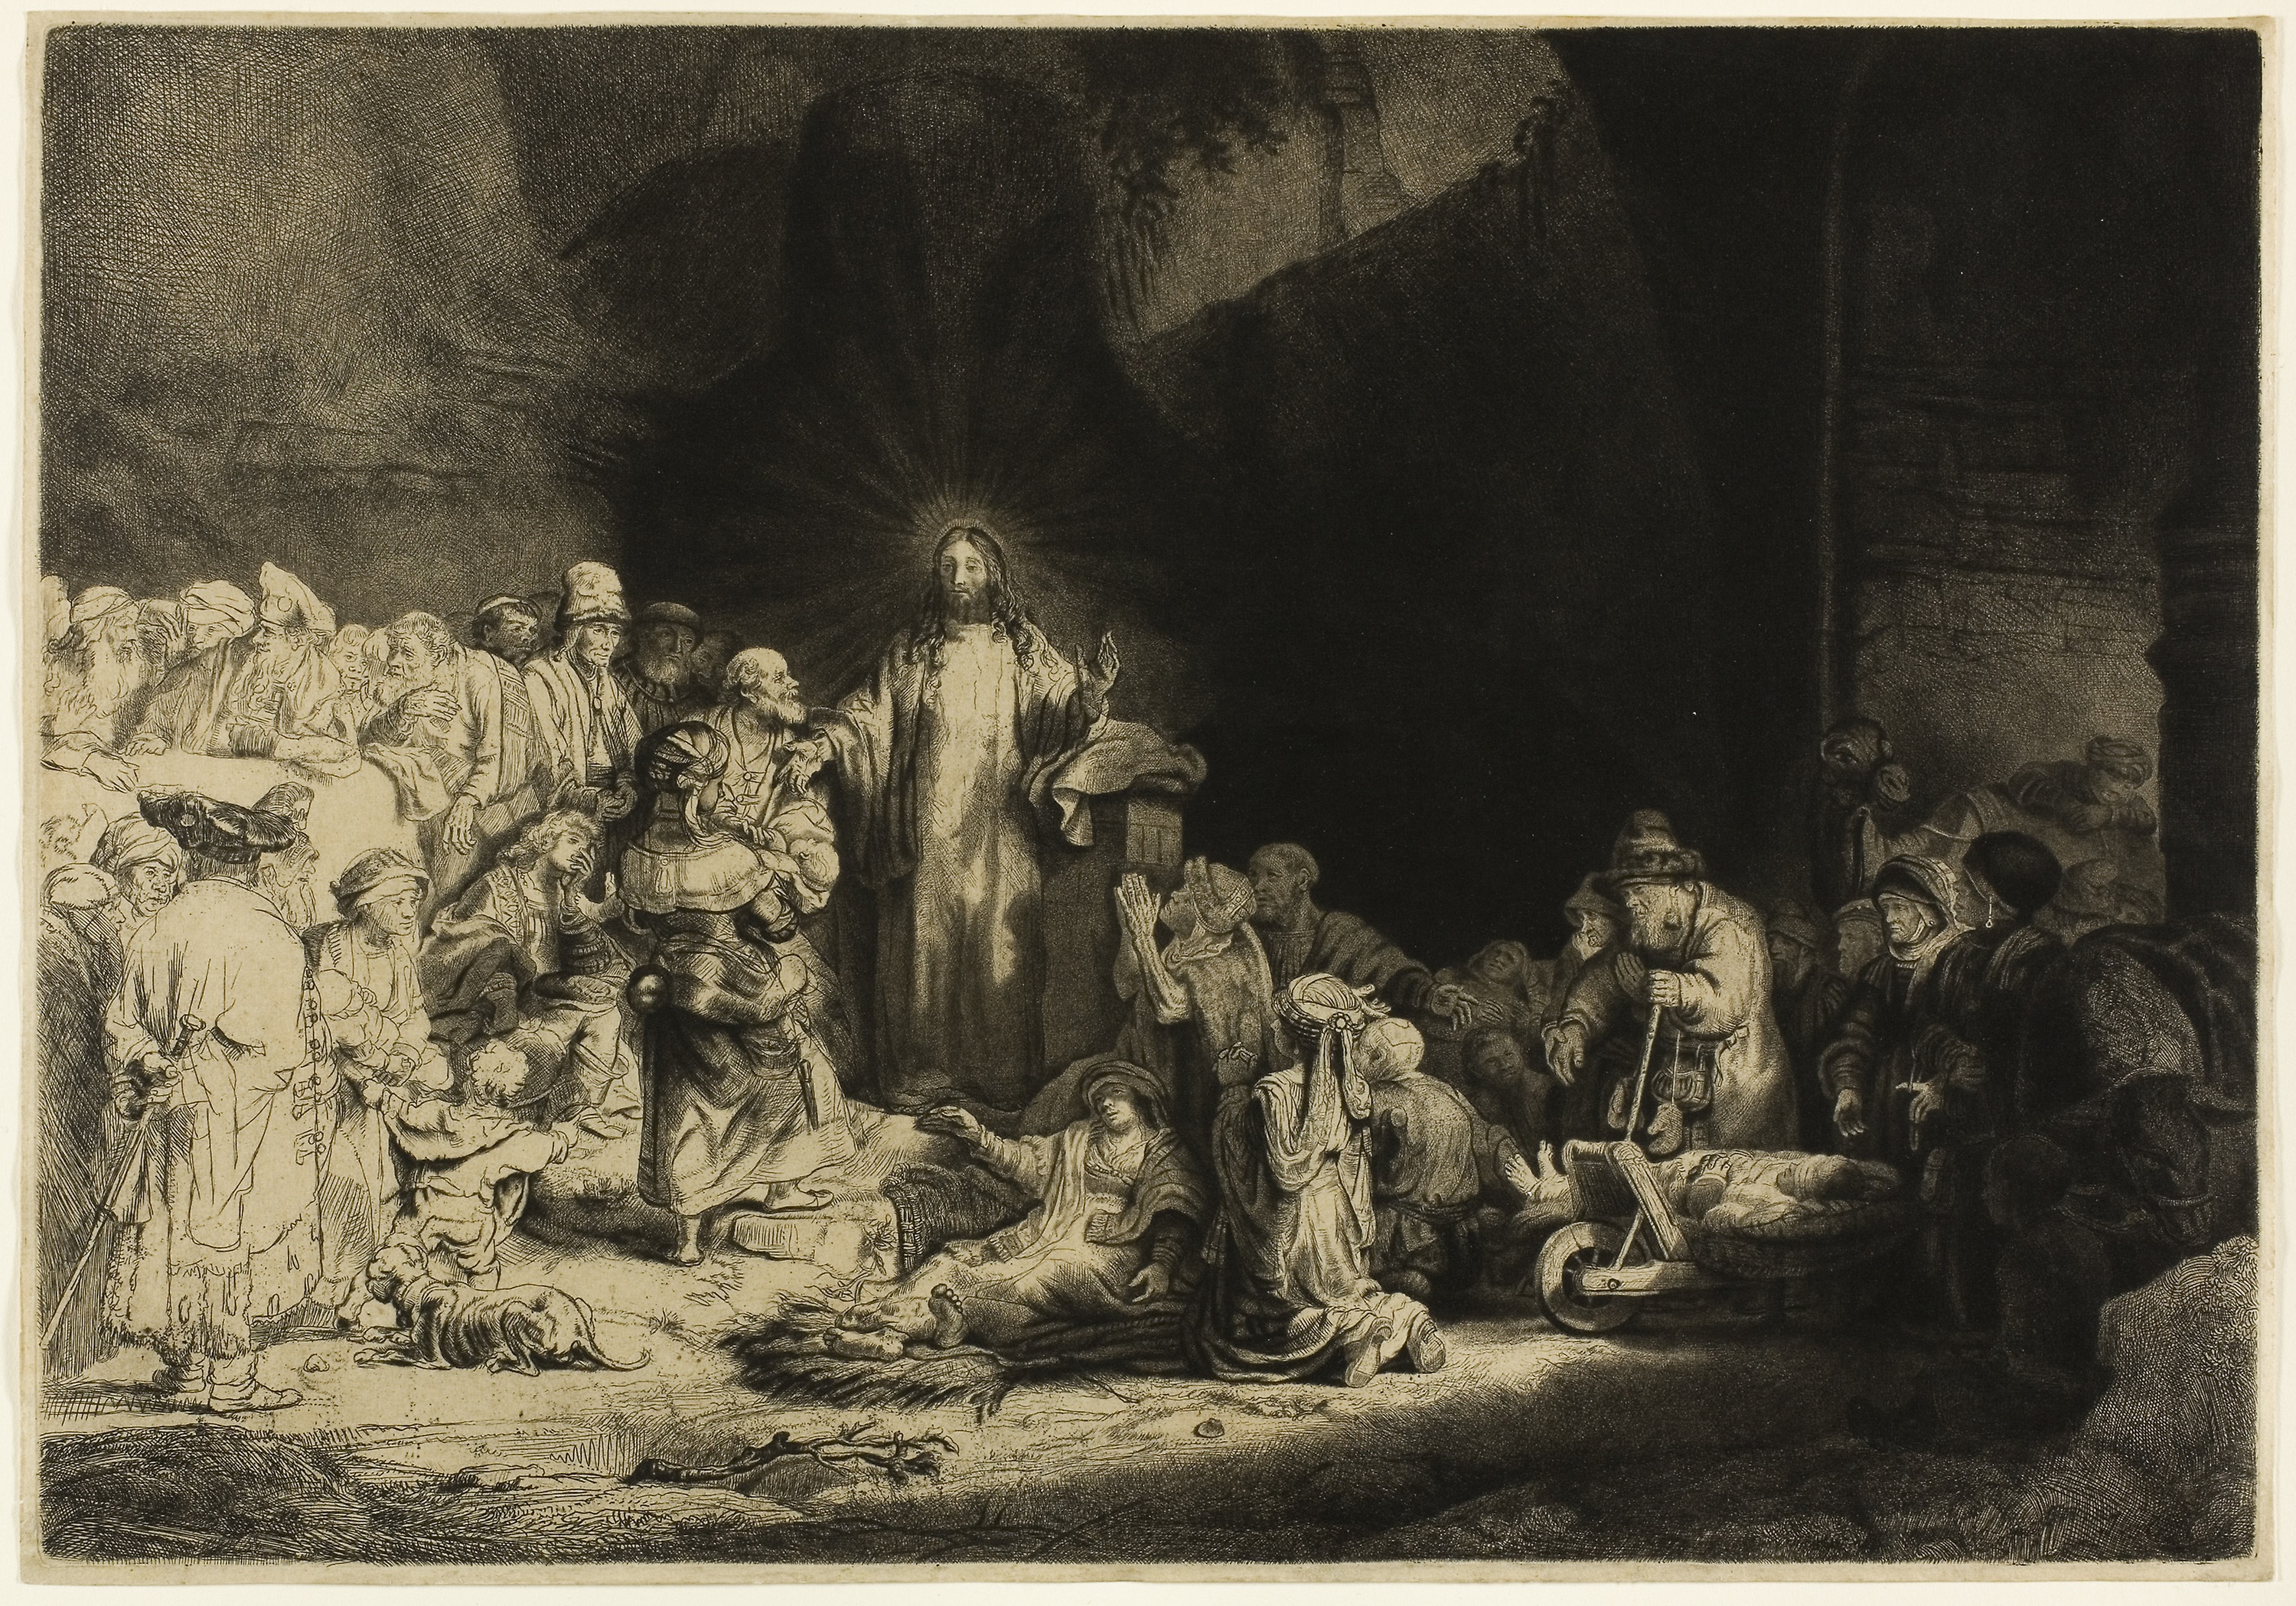
art, history, black and white, stock photography, painting, vintage clothing